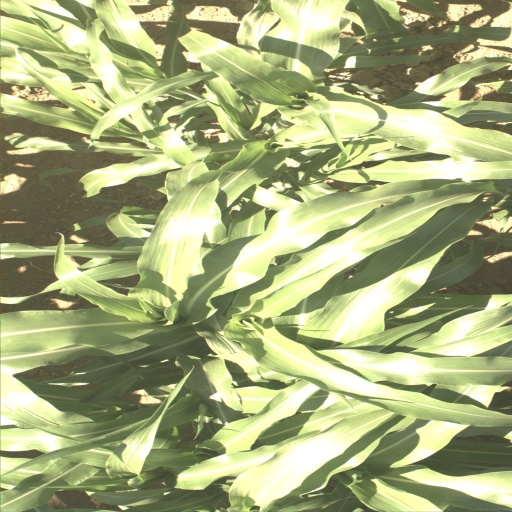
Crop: sorghum